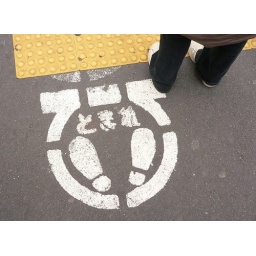
floor sign in Toyko